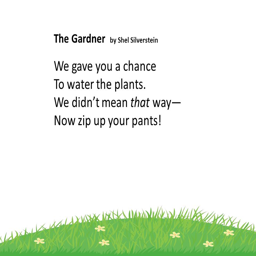
person by poet we gave you a chance to water the plants .